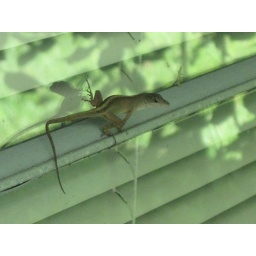
first time I saw green in looking through and into this window